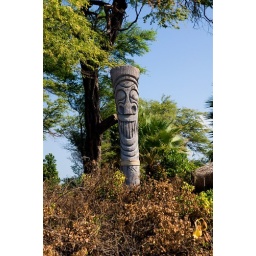
Along the beach near the condo we were staying at was this Tiki pole alongside of a peace pole.